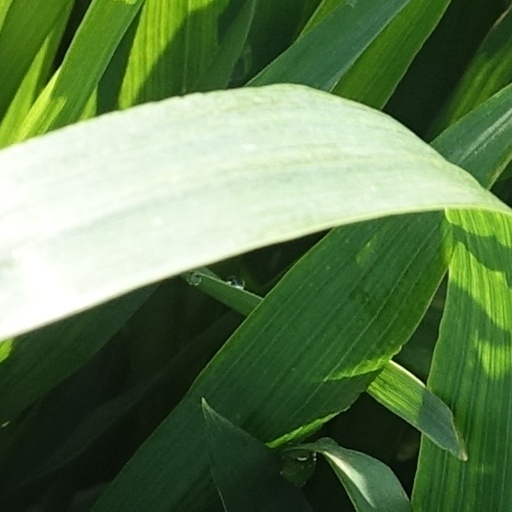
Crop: wheat